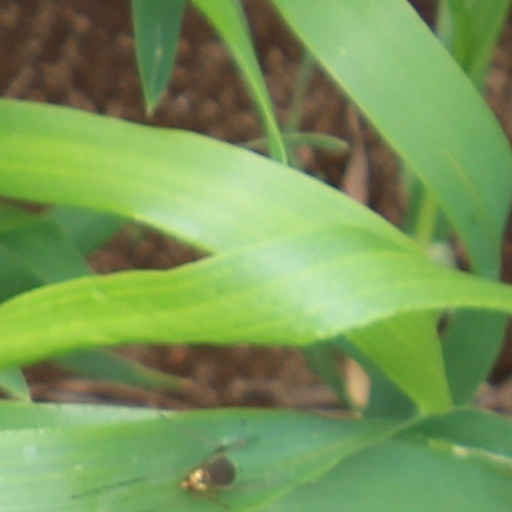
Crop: wheat